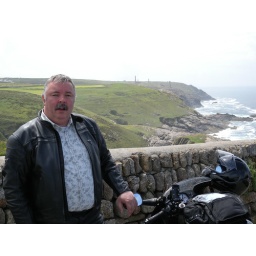
Standing by the lighthouse, overlooking the wonderful coast and sea with some old mining buildings in the distance.